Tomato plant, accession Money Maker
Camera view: bottom (45 deg); turntable rotation: 30 degrees
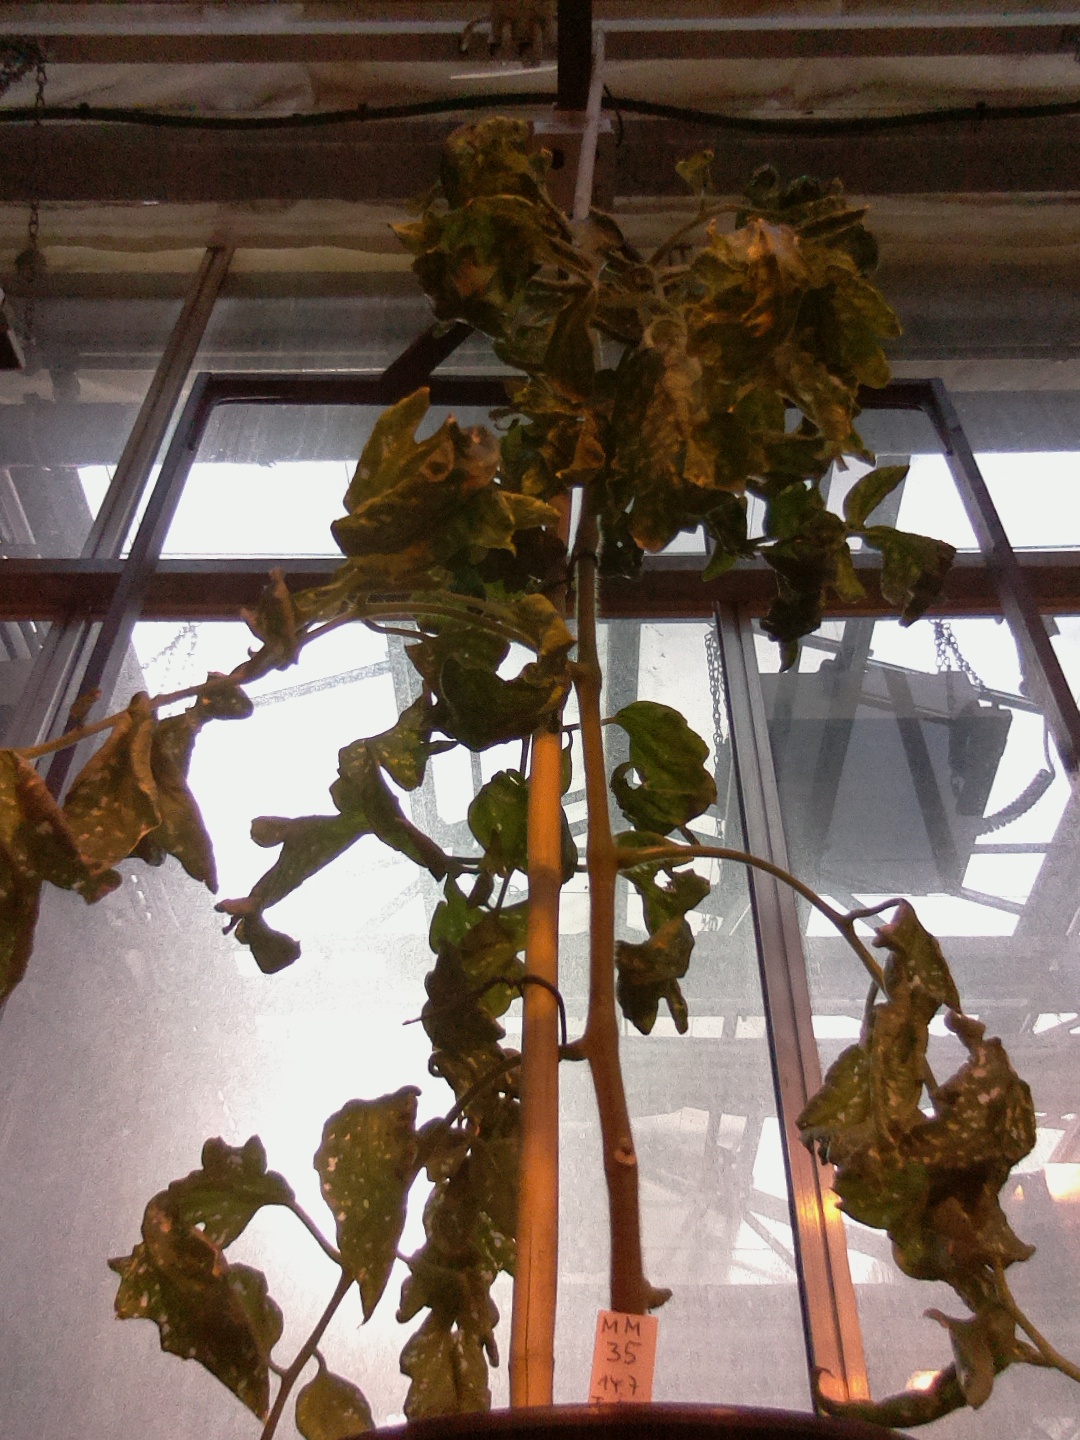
BBCH growth stage 52: 2 inflorescences visible